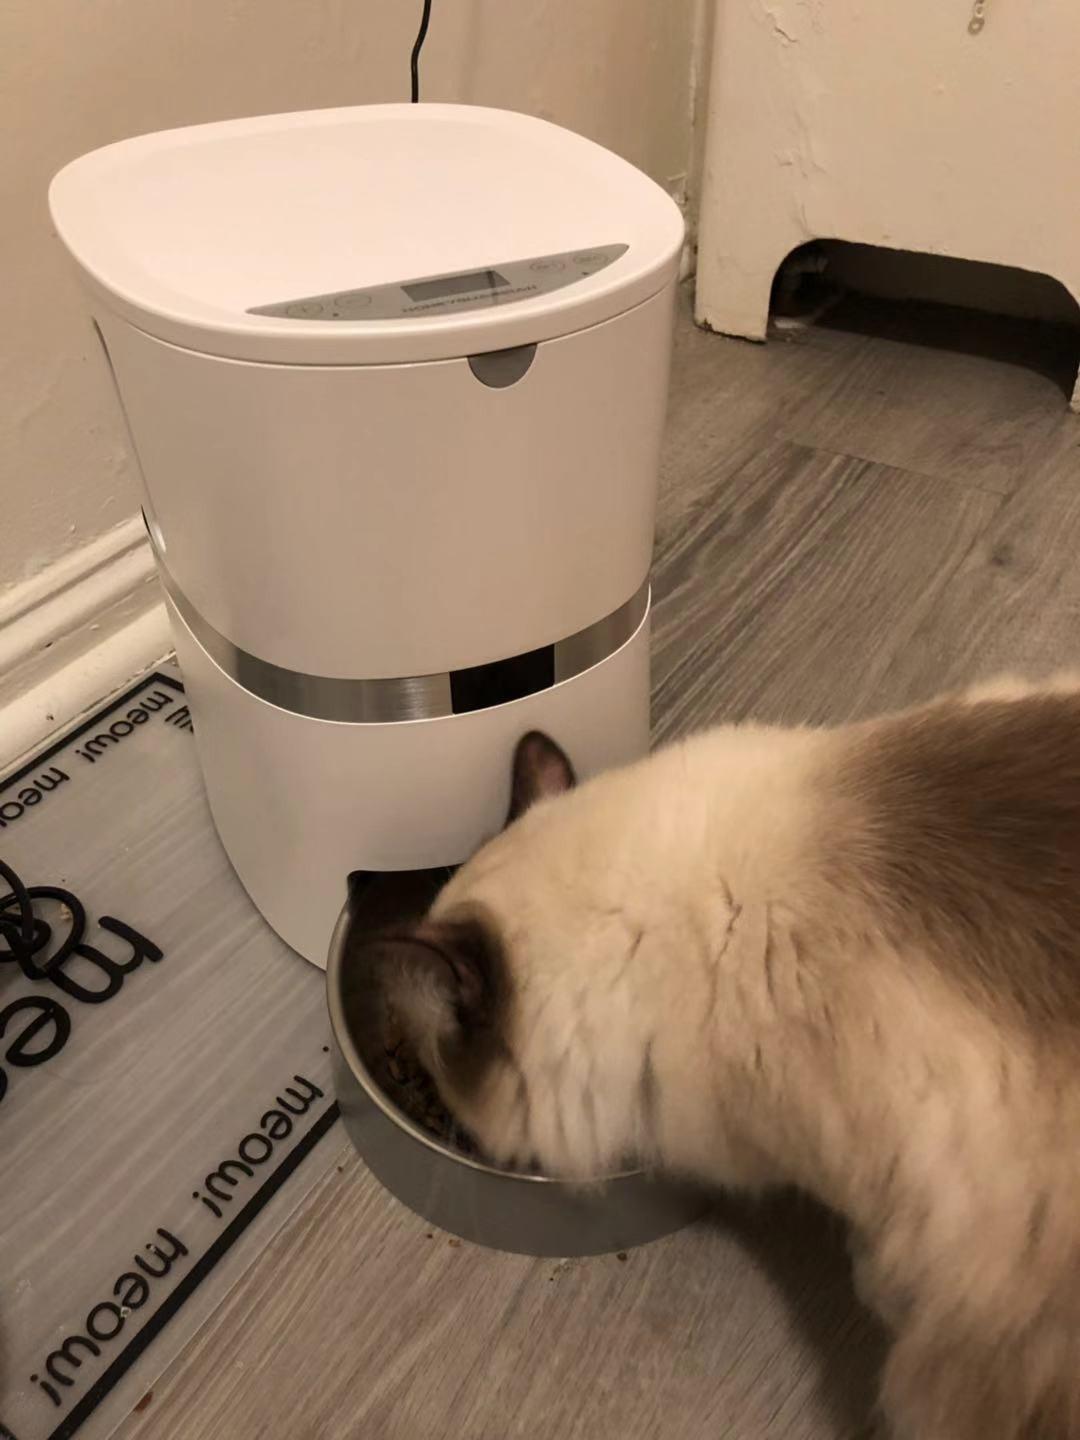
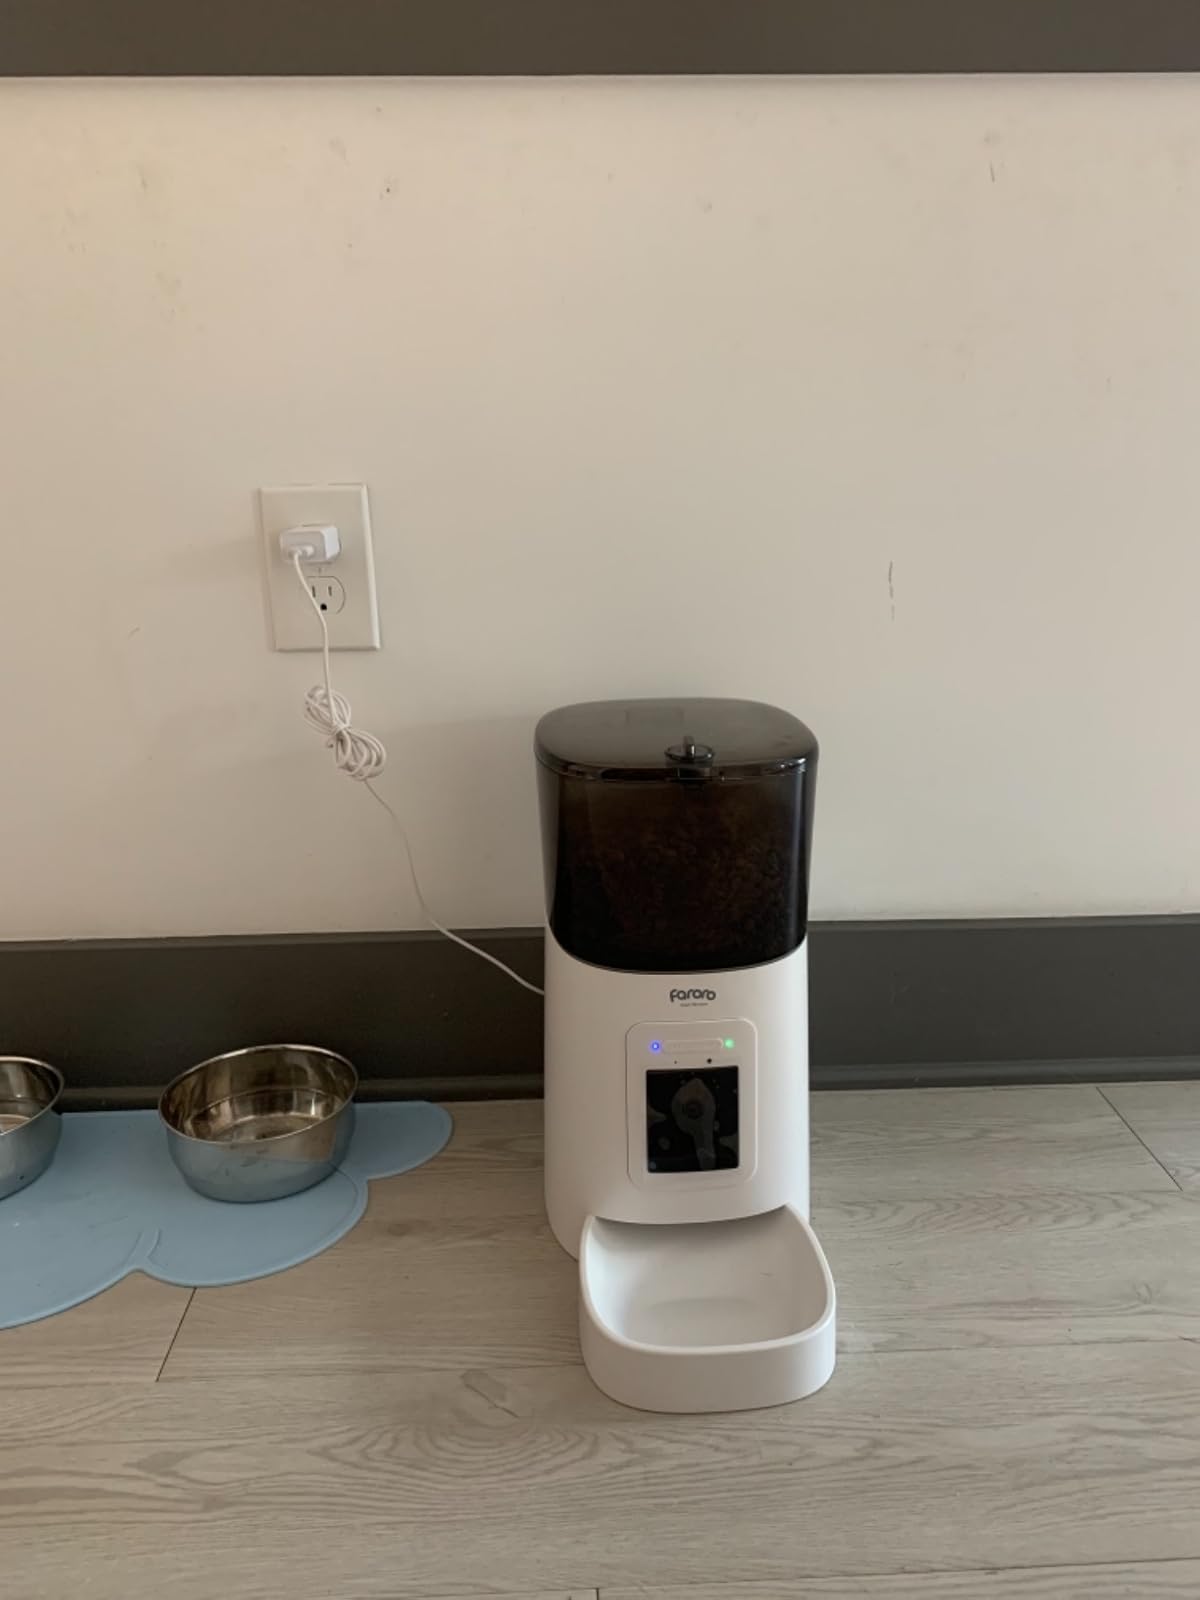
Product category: items_feeder
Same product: no